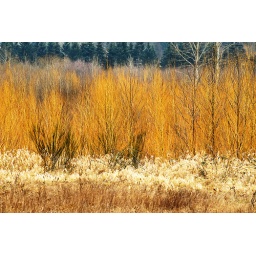
grass and trees in winter